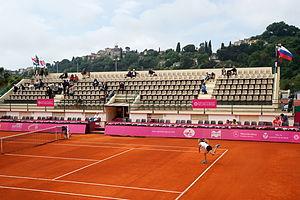
Court central Open GDF Suez de Cagnes-sur-Mer Alpes-Maritimes 2015